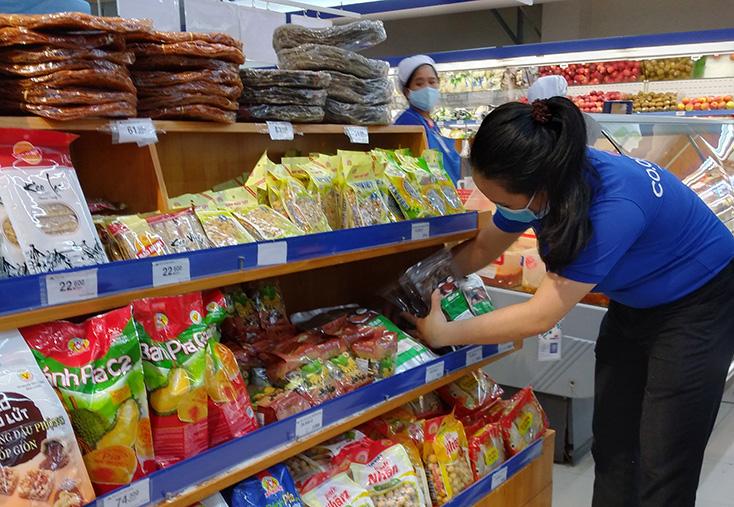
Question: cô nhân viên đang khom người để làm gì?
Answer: xếp hàng lên kệ